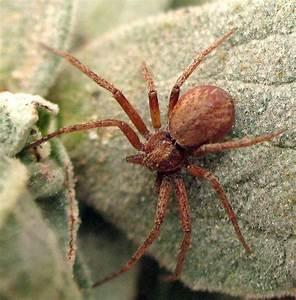
spider